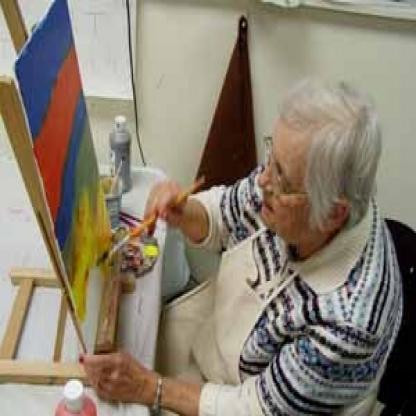
Scene: Indoor